Hans Ulrich von Eggenberg

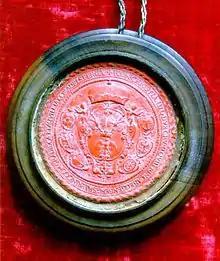
Seal of Hans Ulrich von Eggenberg

As an imperial minister, Hans Ulrich had skilfully succeeded in guiding his master on the throne despite facing numerous dangers and constant upheavals during these times of great change. He slowly and consistently worked on his ideas of a united "empire", which he saw as a strengthened central imperial power, at the expense of the feudal interests of the old noble families and the desire for autonomy of the princes of the realm. This way, he became one of the major architects of the absolutist Habsburg state, which was to dominate and shape the century to come.